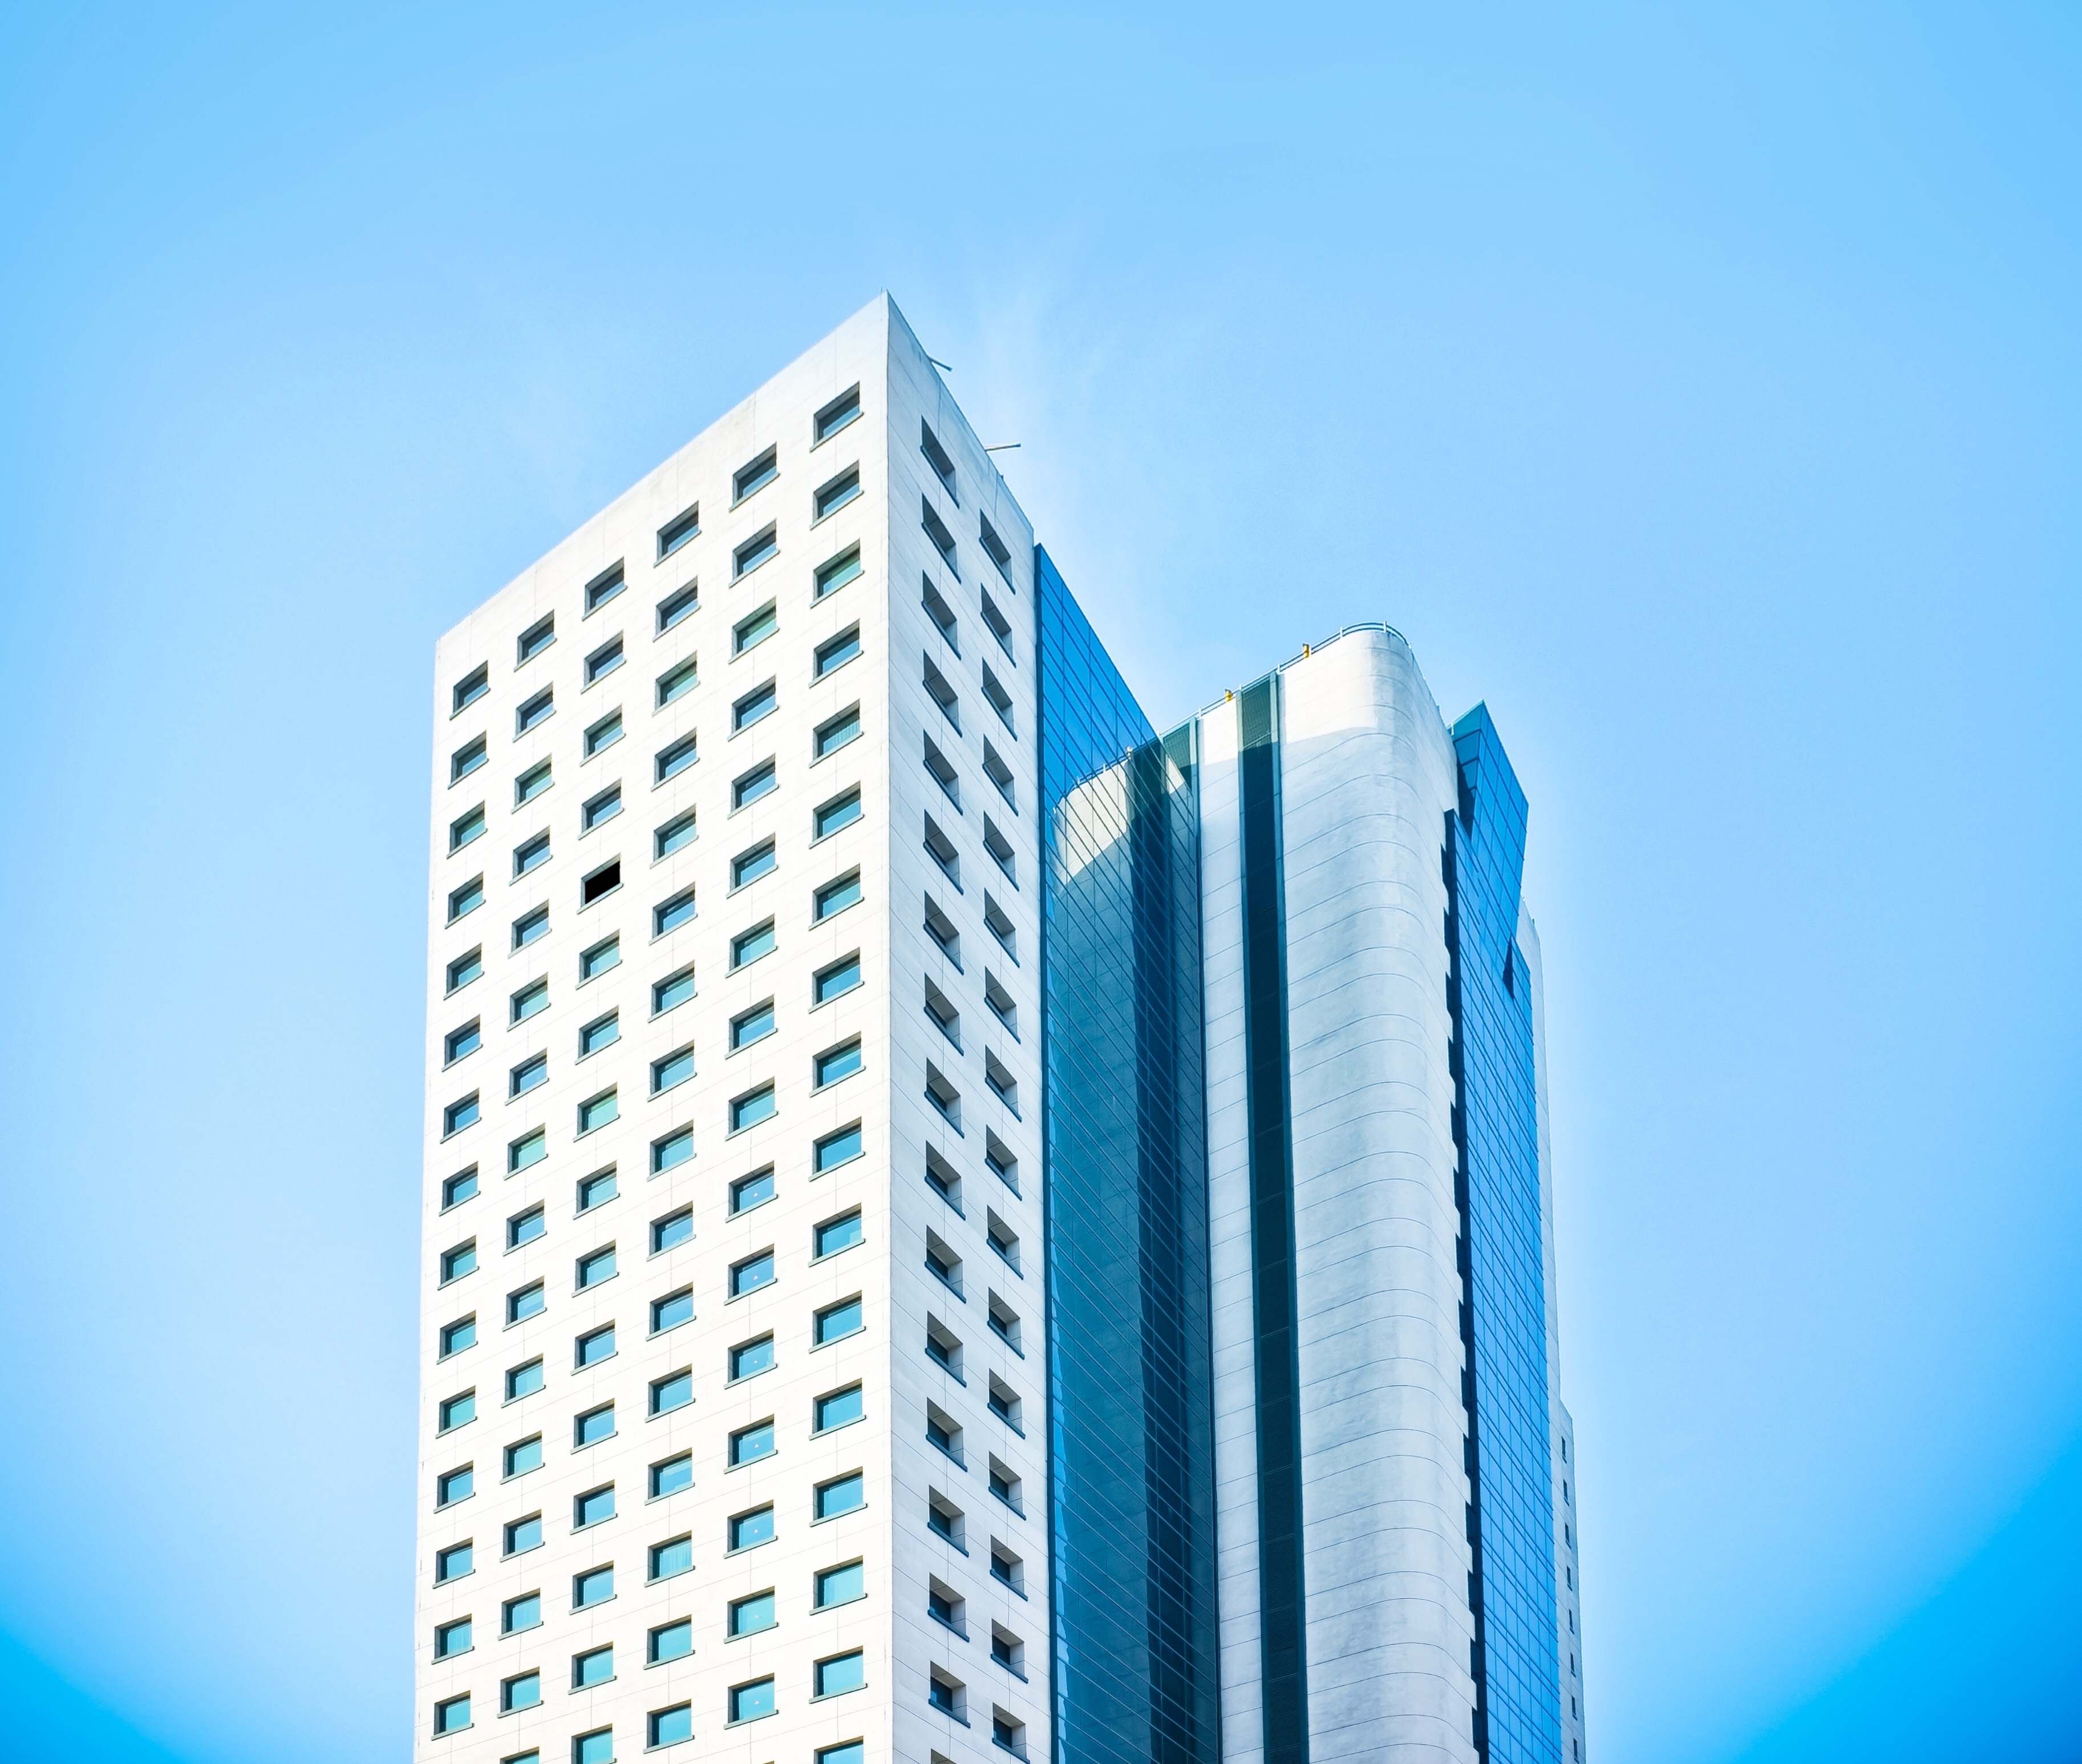
architecture, skyline, building, skyscraper, cityscape, daytime, line, landmark, facade, blue, tower block, commercial building, headquarters, metropolis, metropolitan area